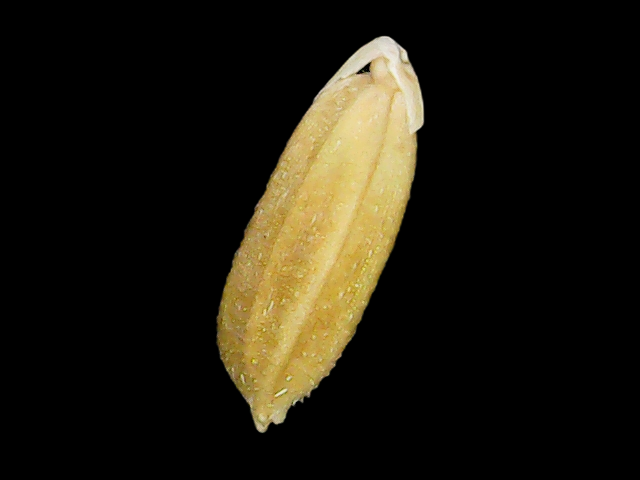
Rice variety: Bd95